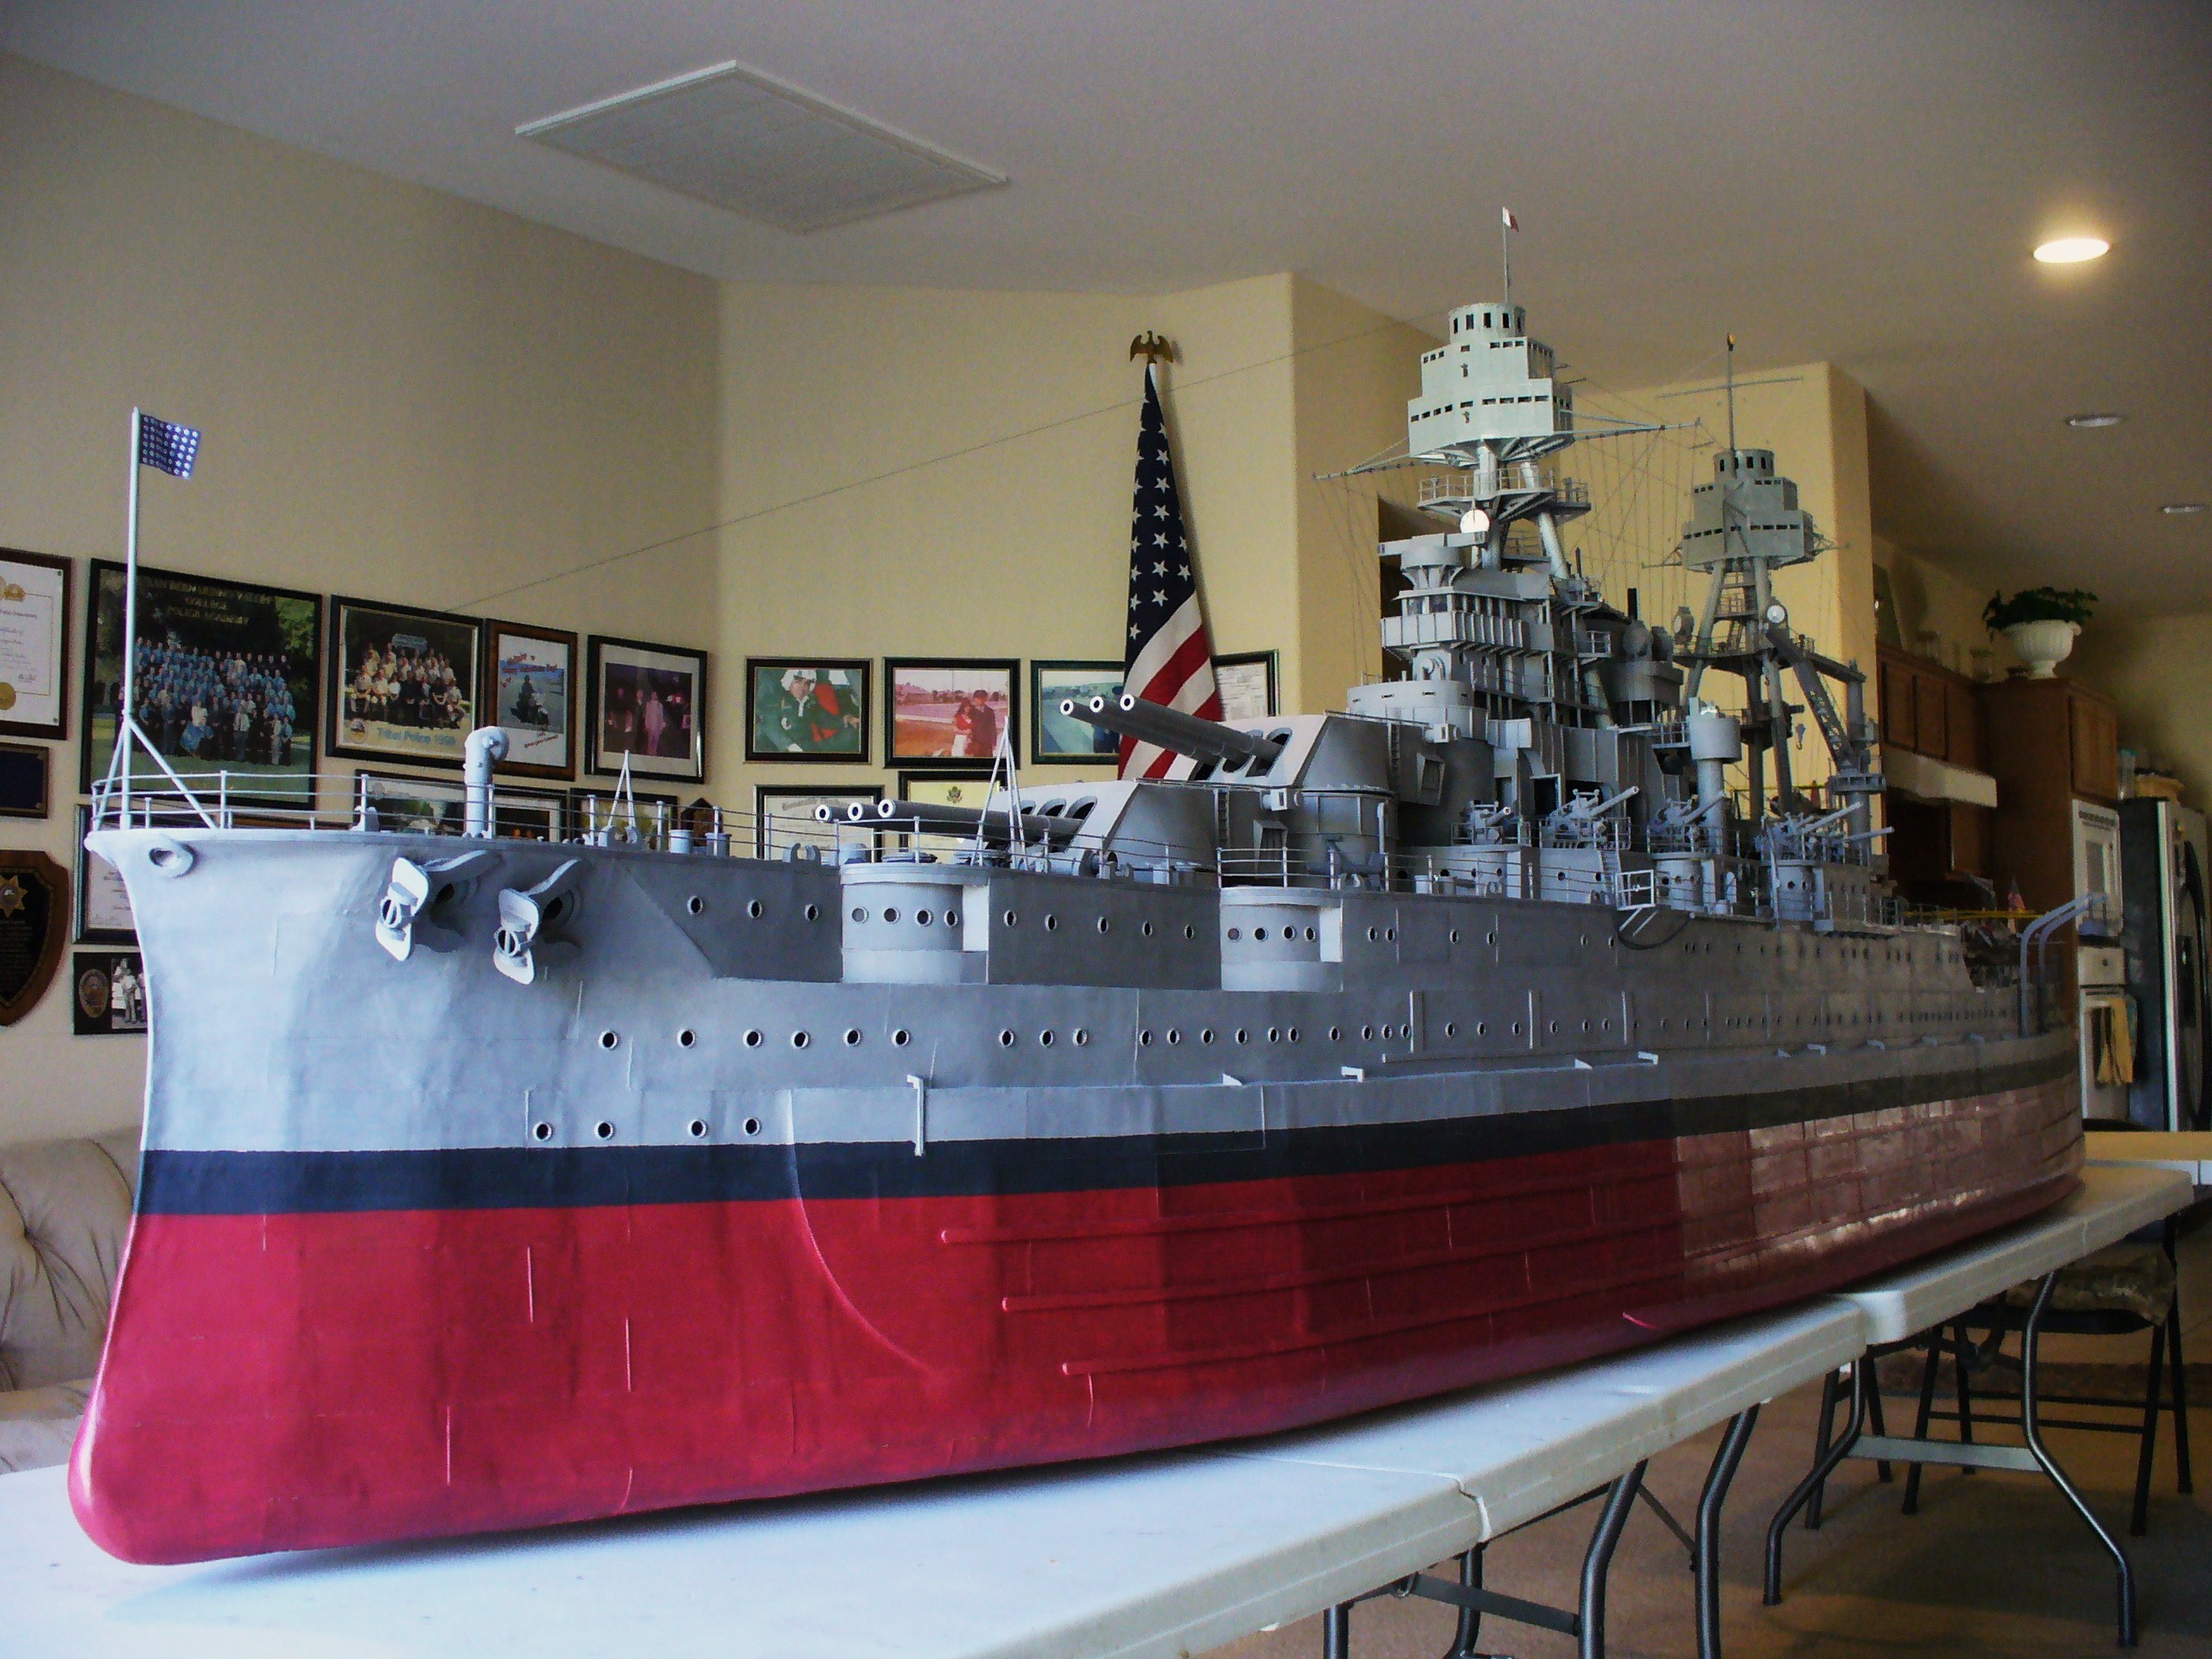
uss arizona, world war ii, battleship, vehicle, boat, ship, maritime museum, museum, watercraft, scale model, armored cruiser, tourist attraction, submarine chaser, naval ship, warship, destroyer, ironclad warship